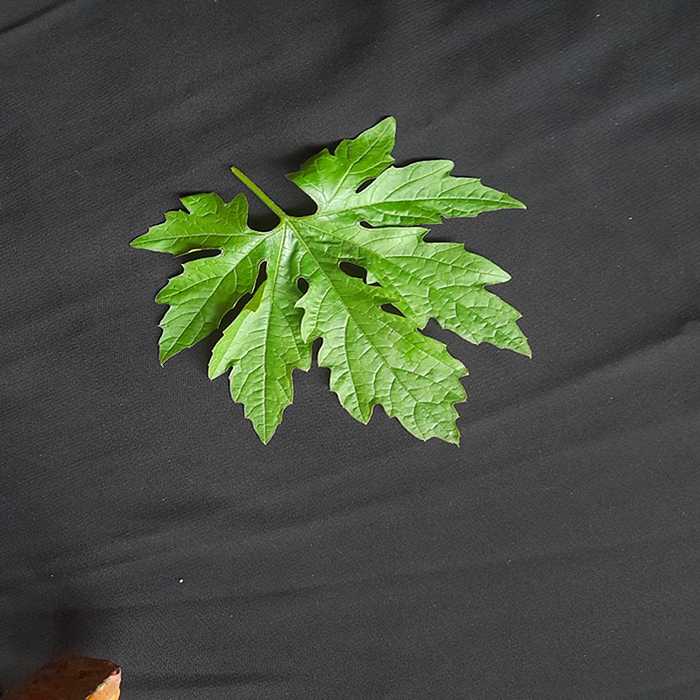
Plant: Bitter Gourd
Label: Fresh leaf